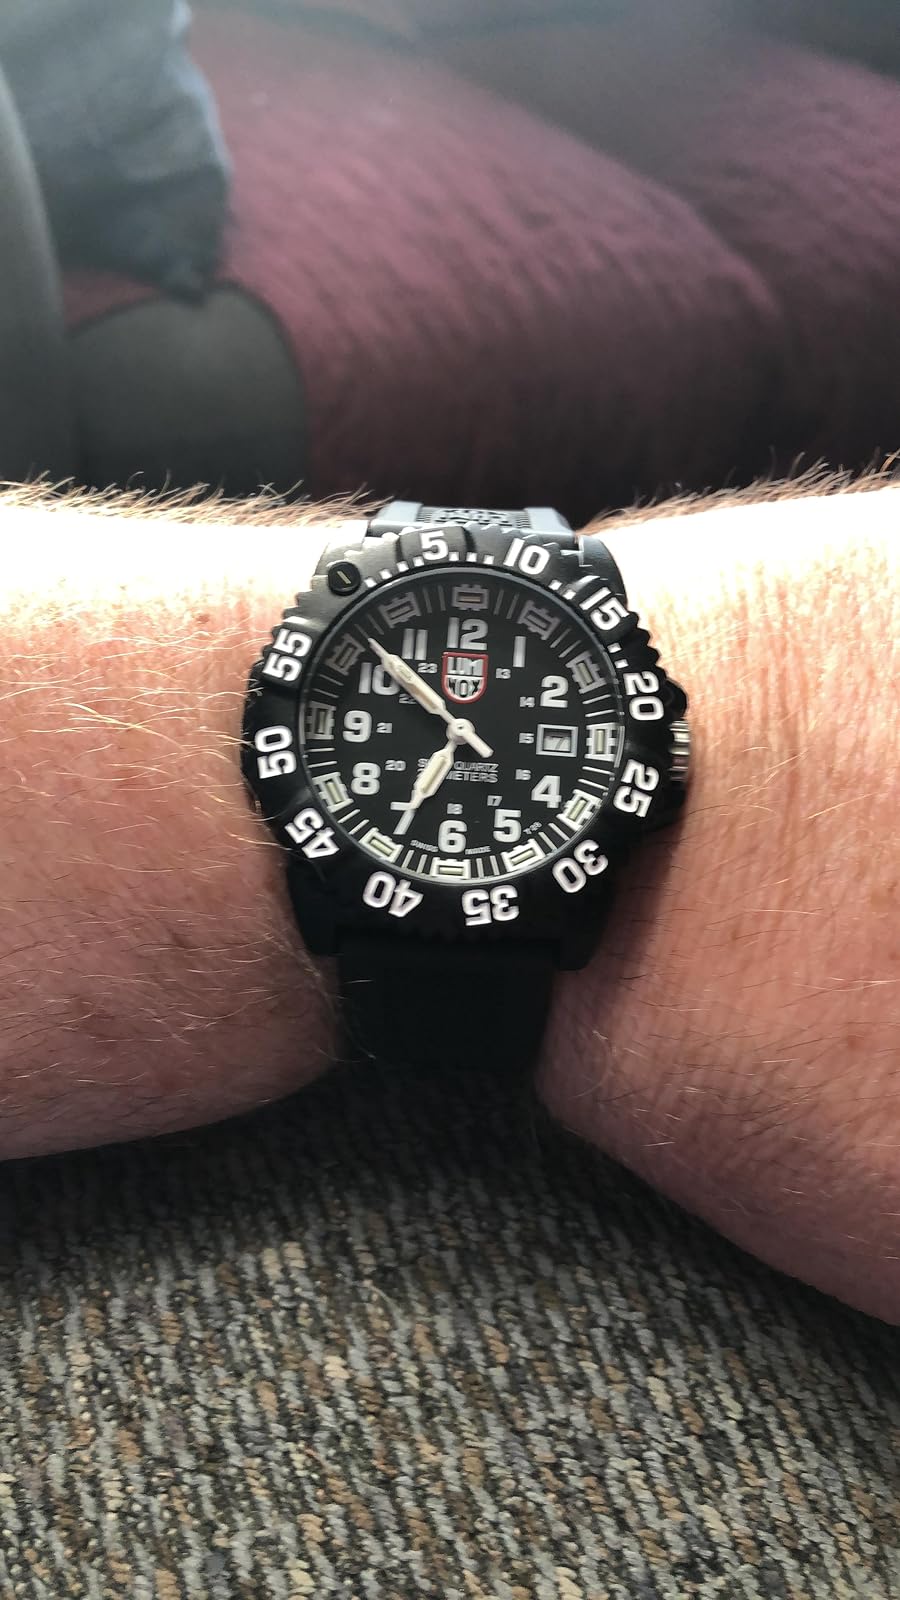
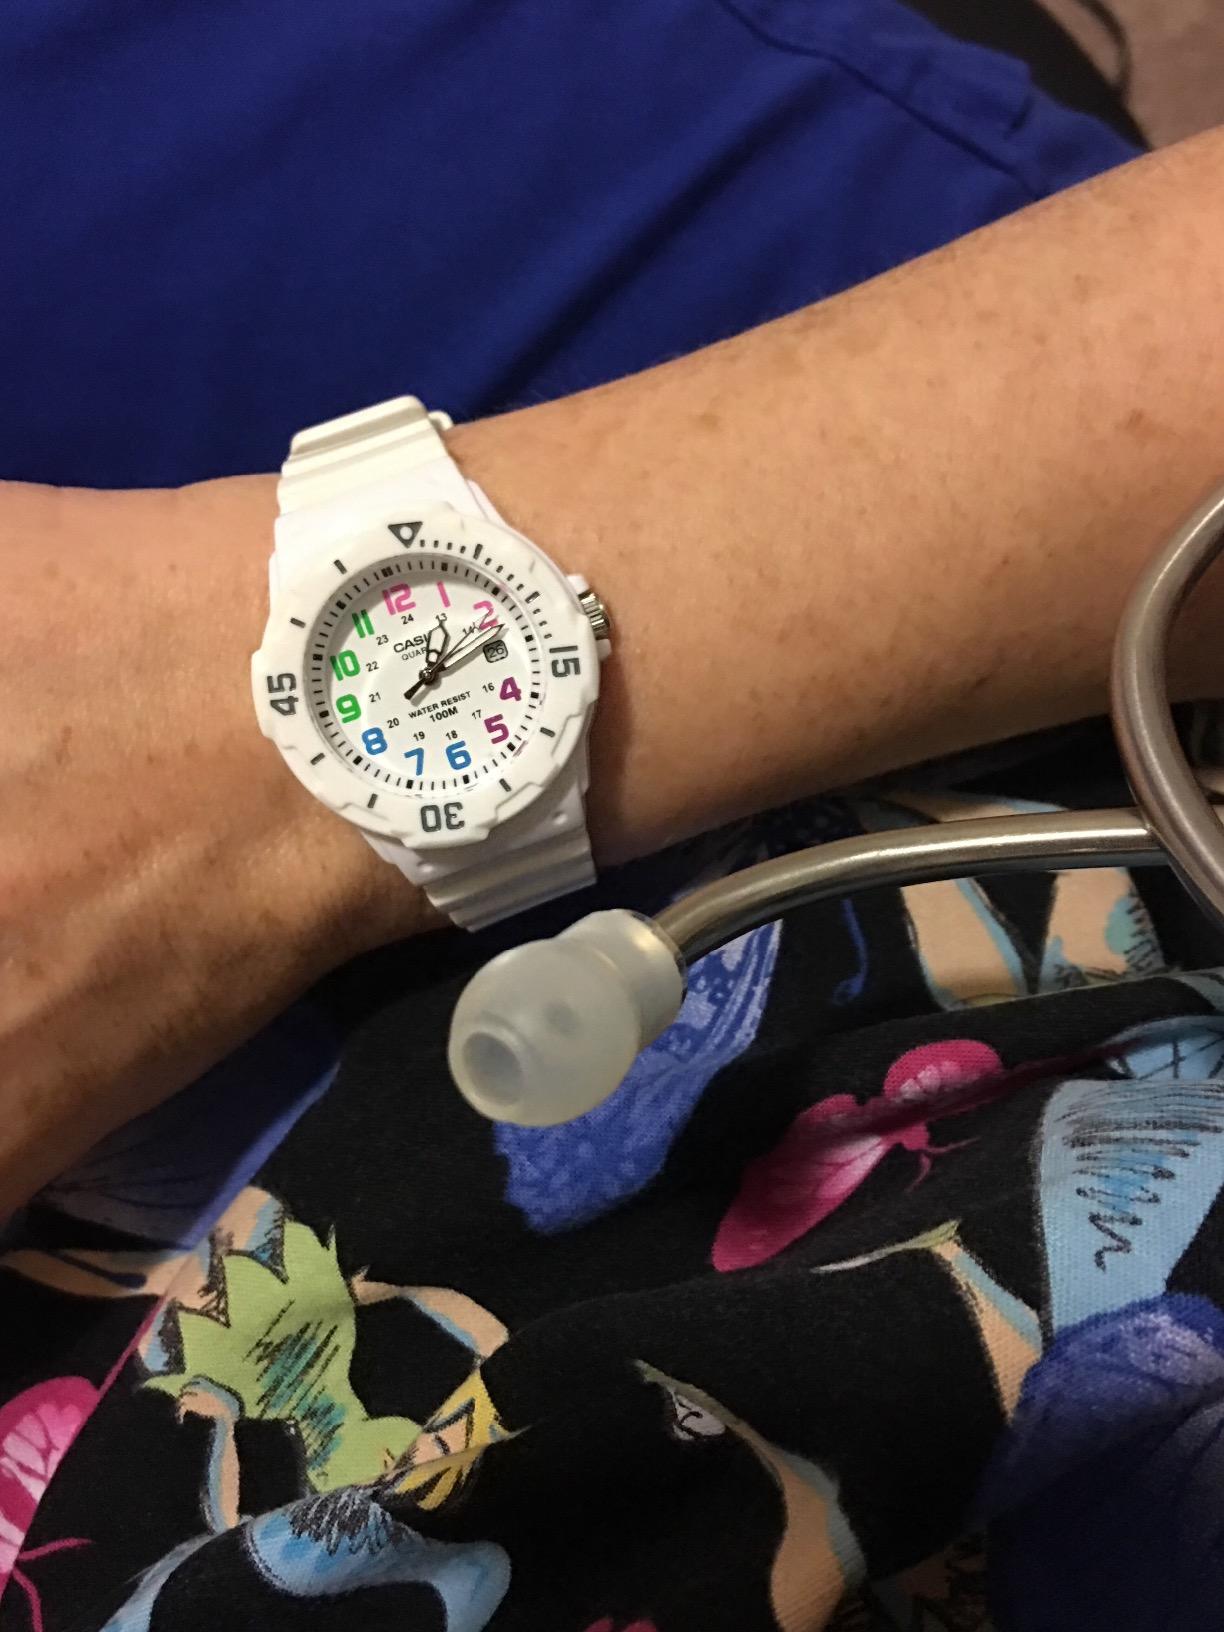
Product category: accessories_watch
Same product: no